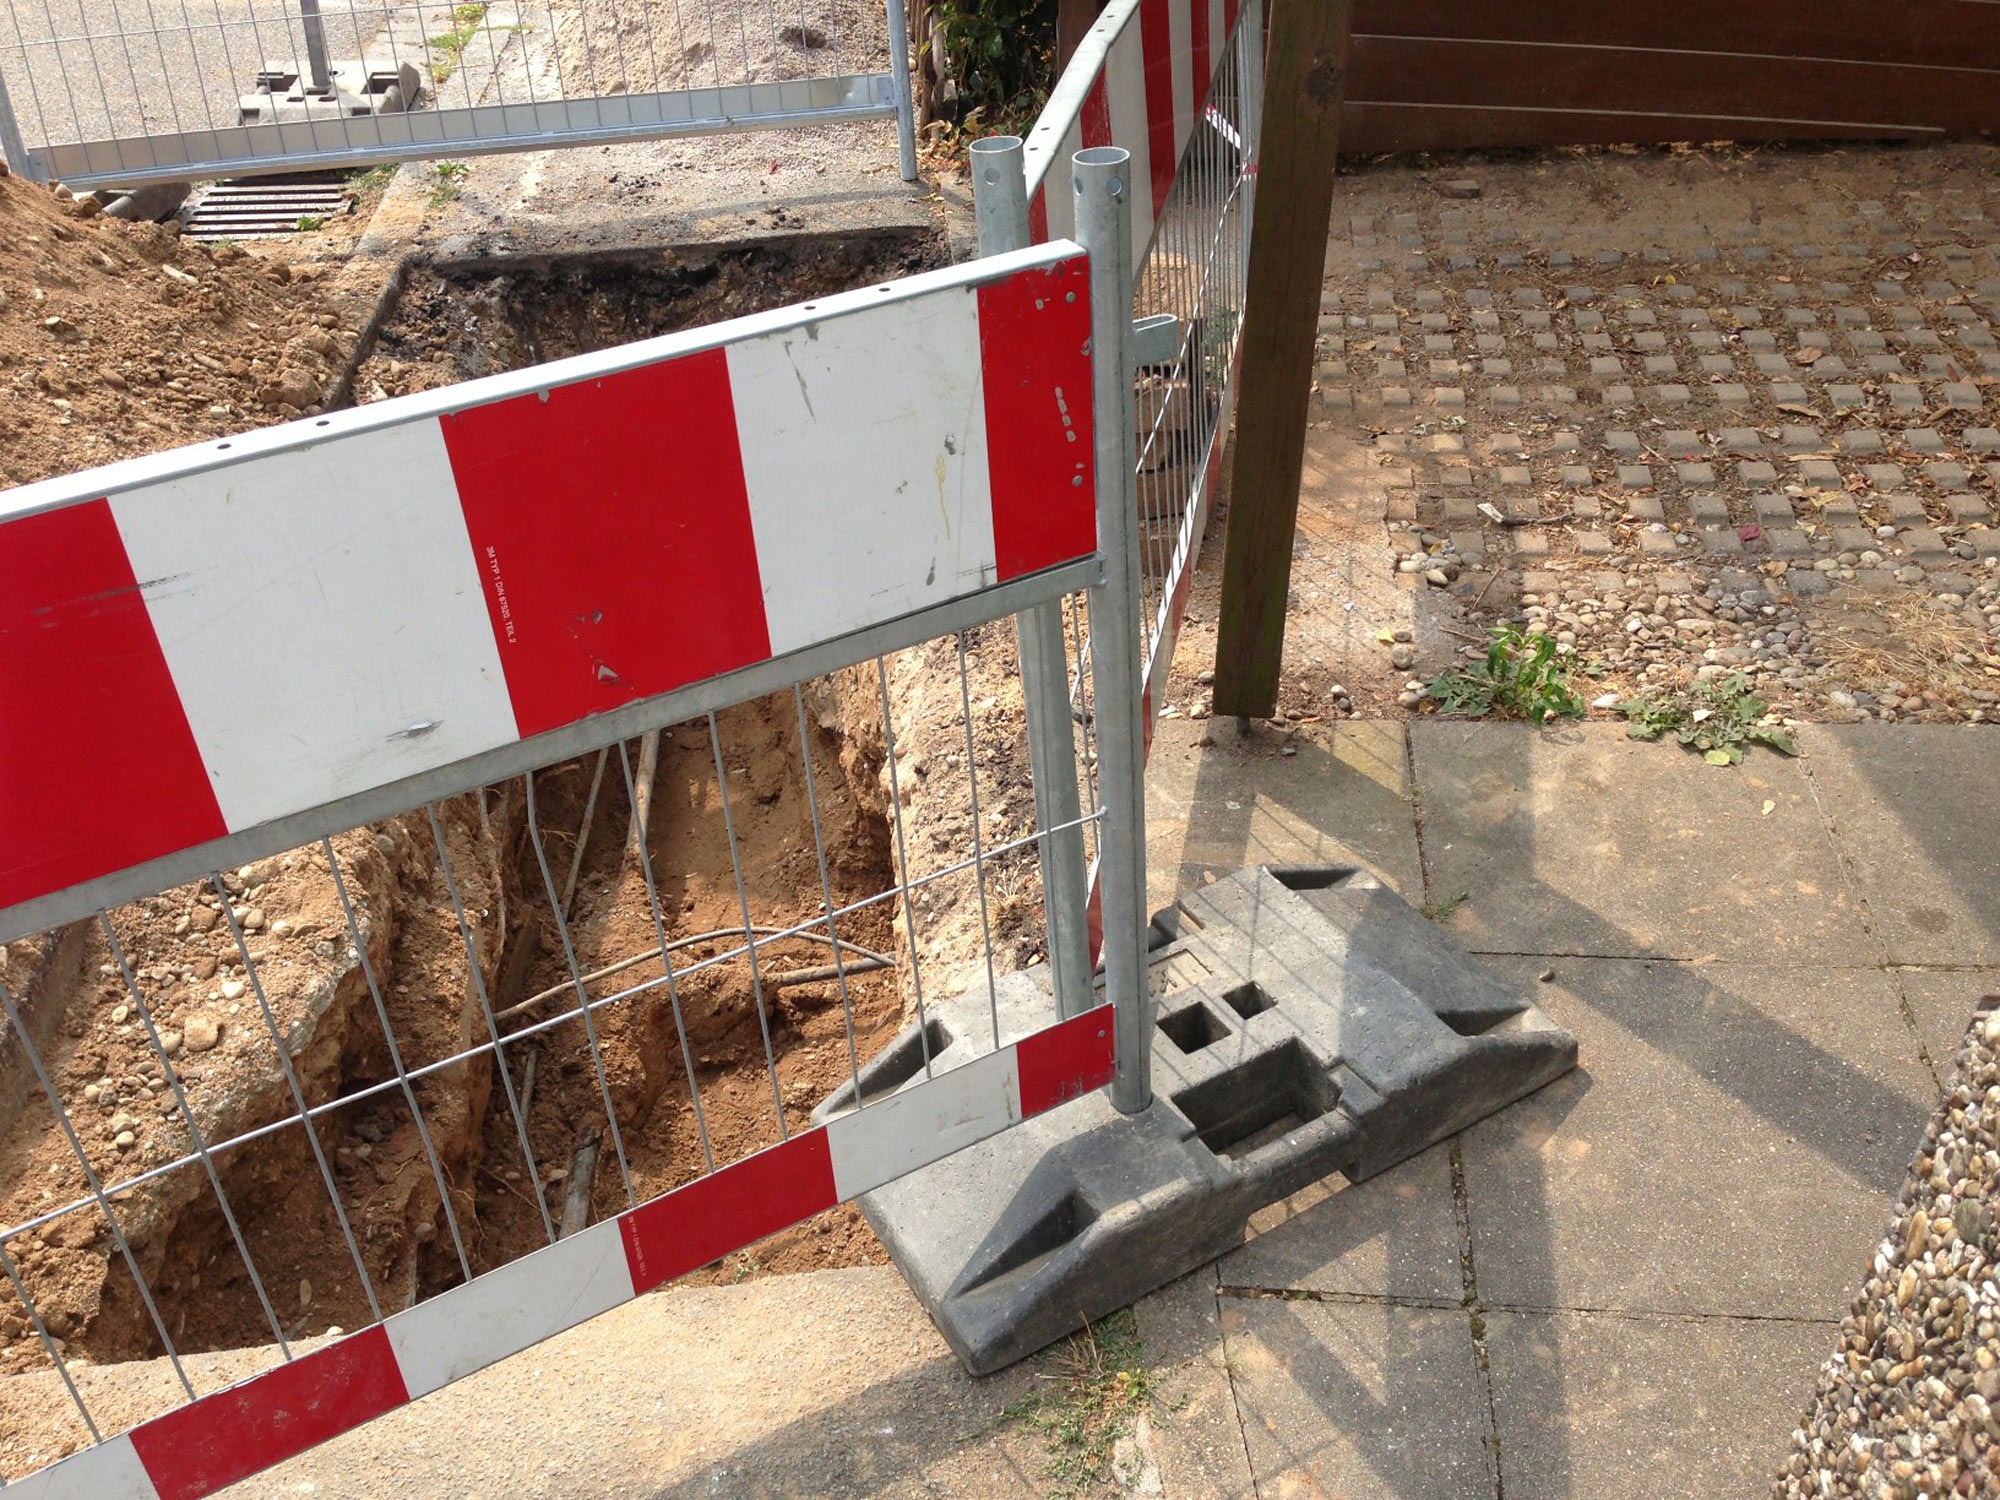
asphalt, transport, vehicle, barrier, site, construction work